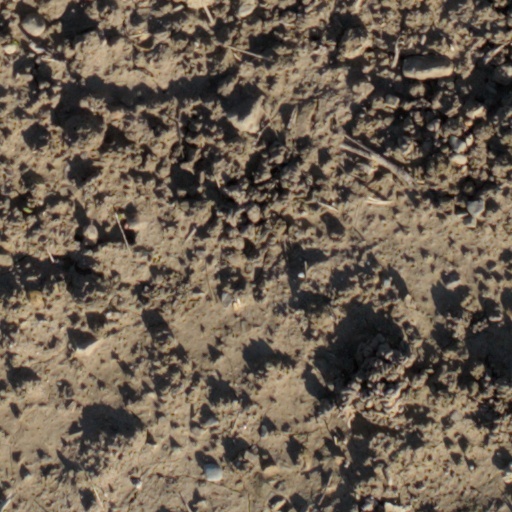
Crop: wheat